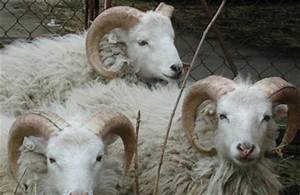
Label: sheep